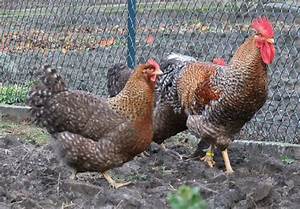
Label: gallina